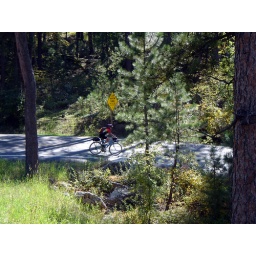
Off the bridge and onto road that corkscrews back under the bridge